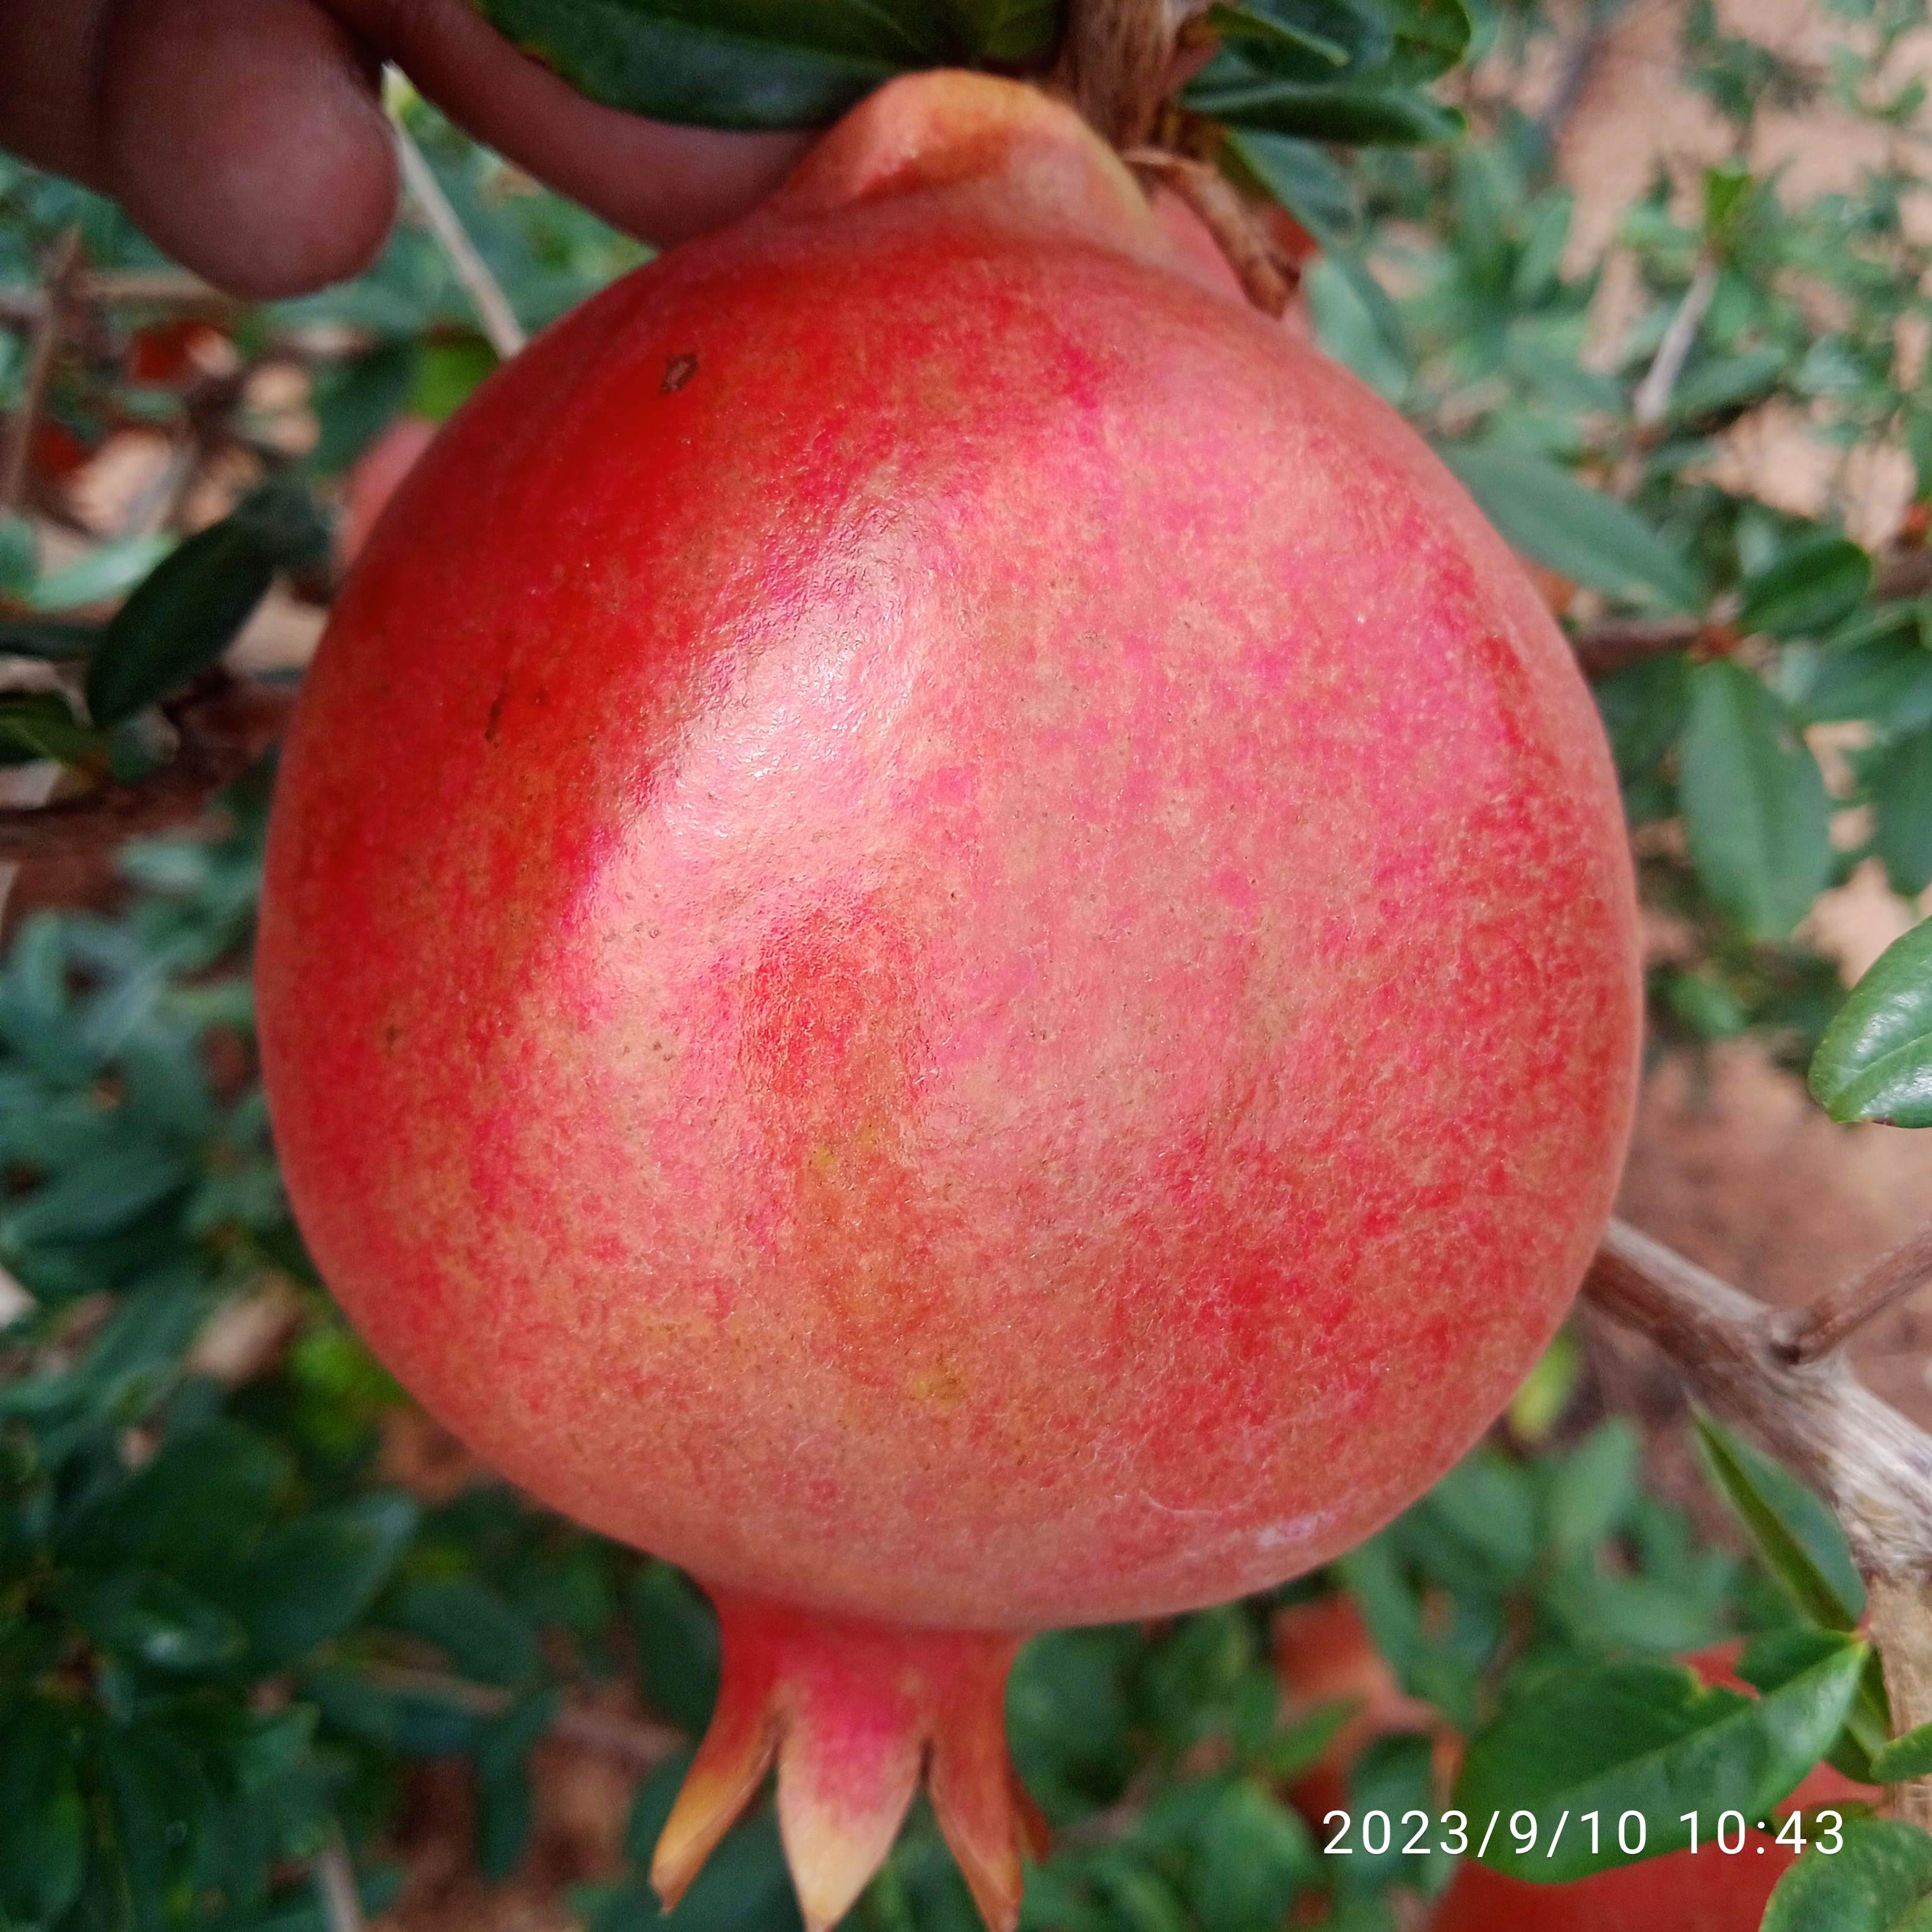
Label: Healthy